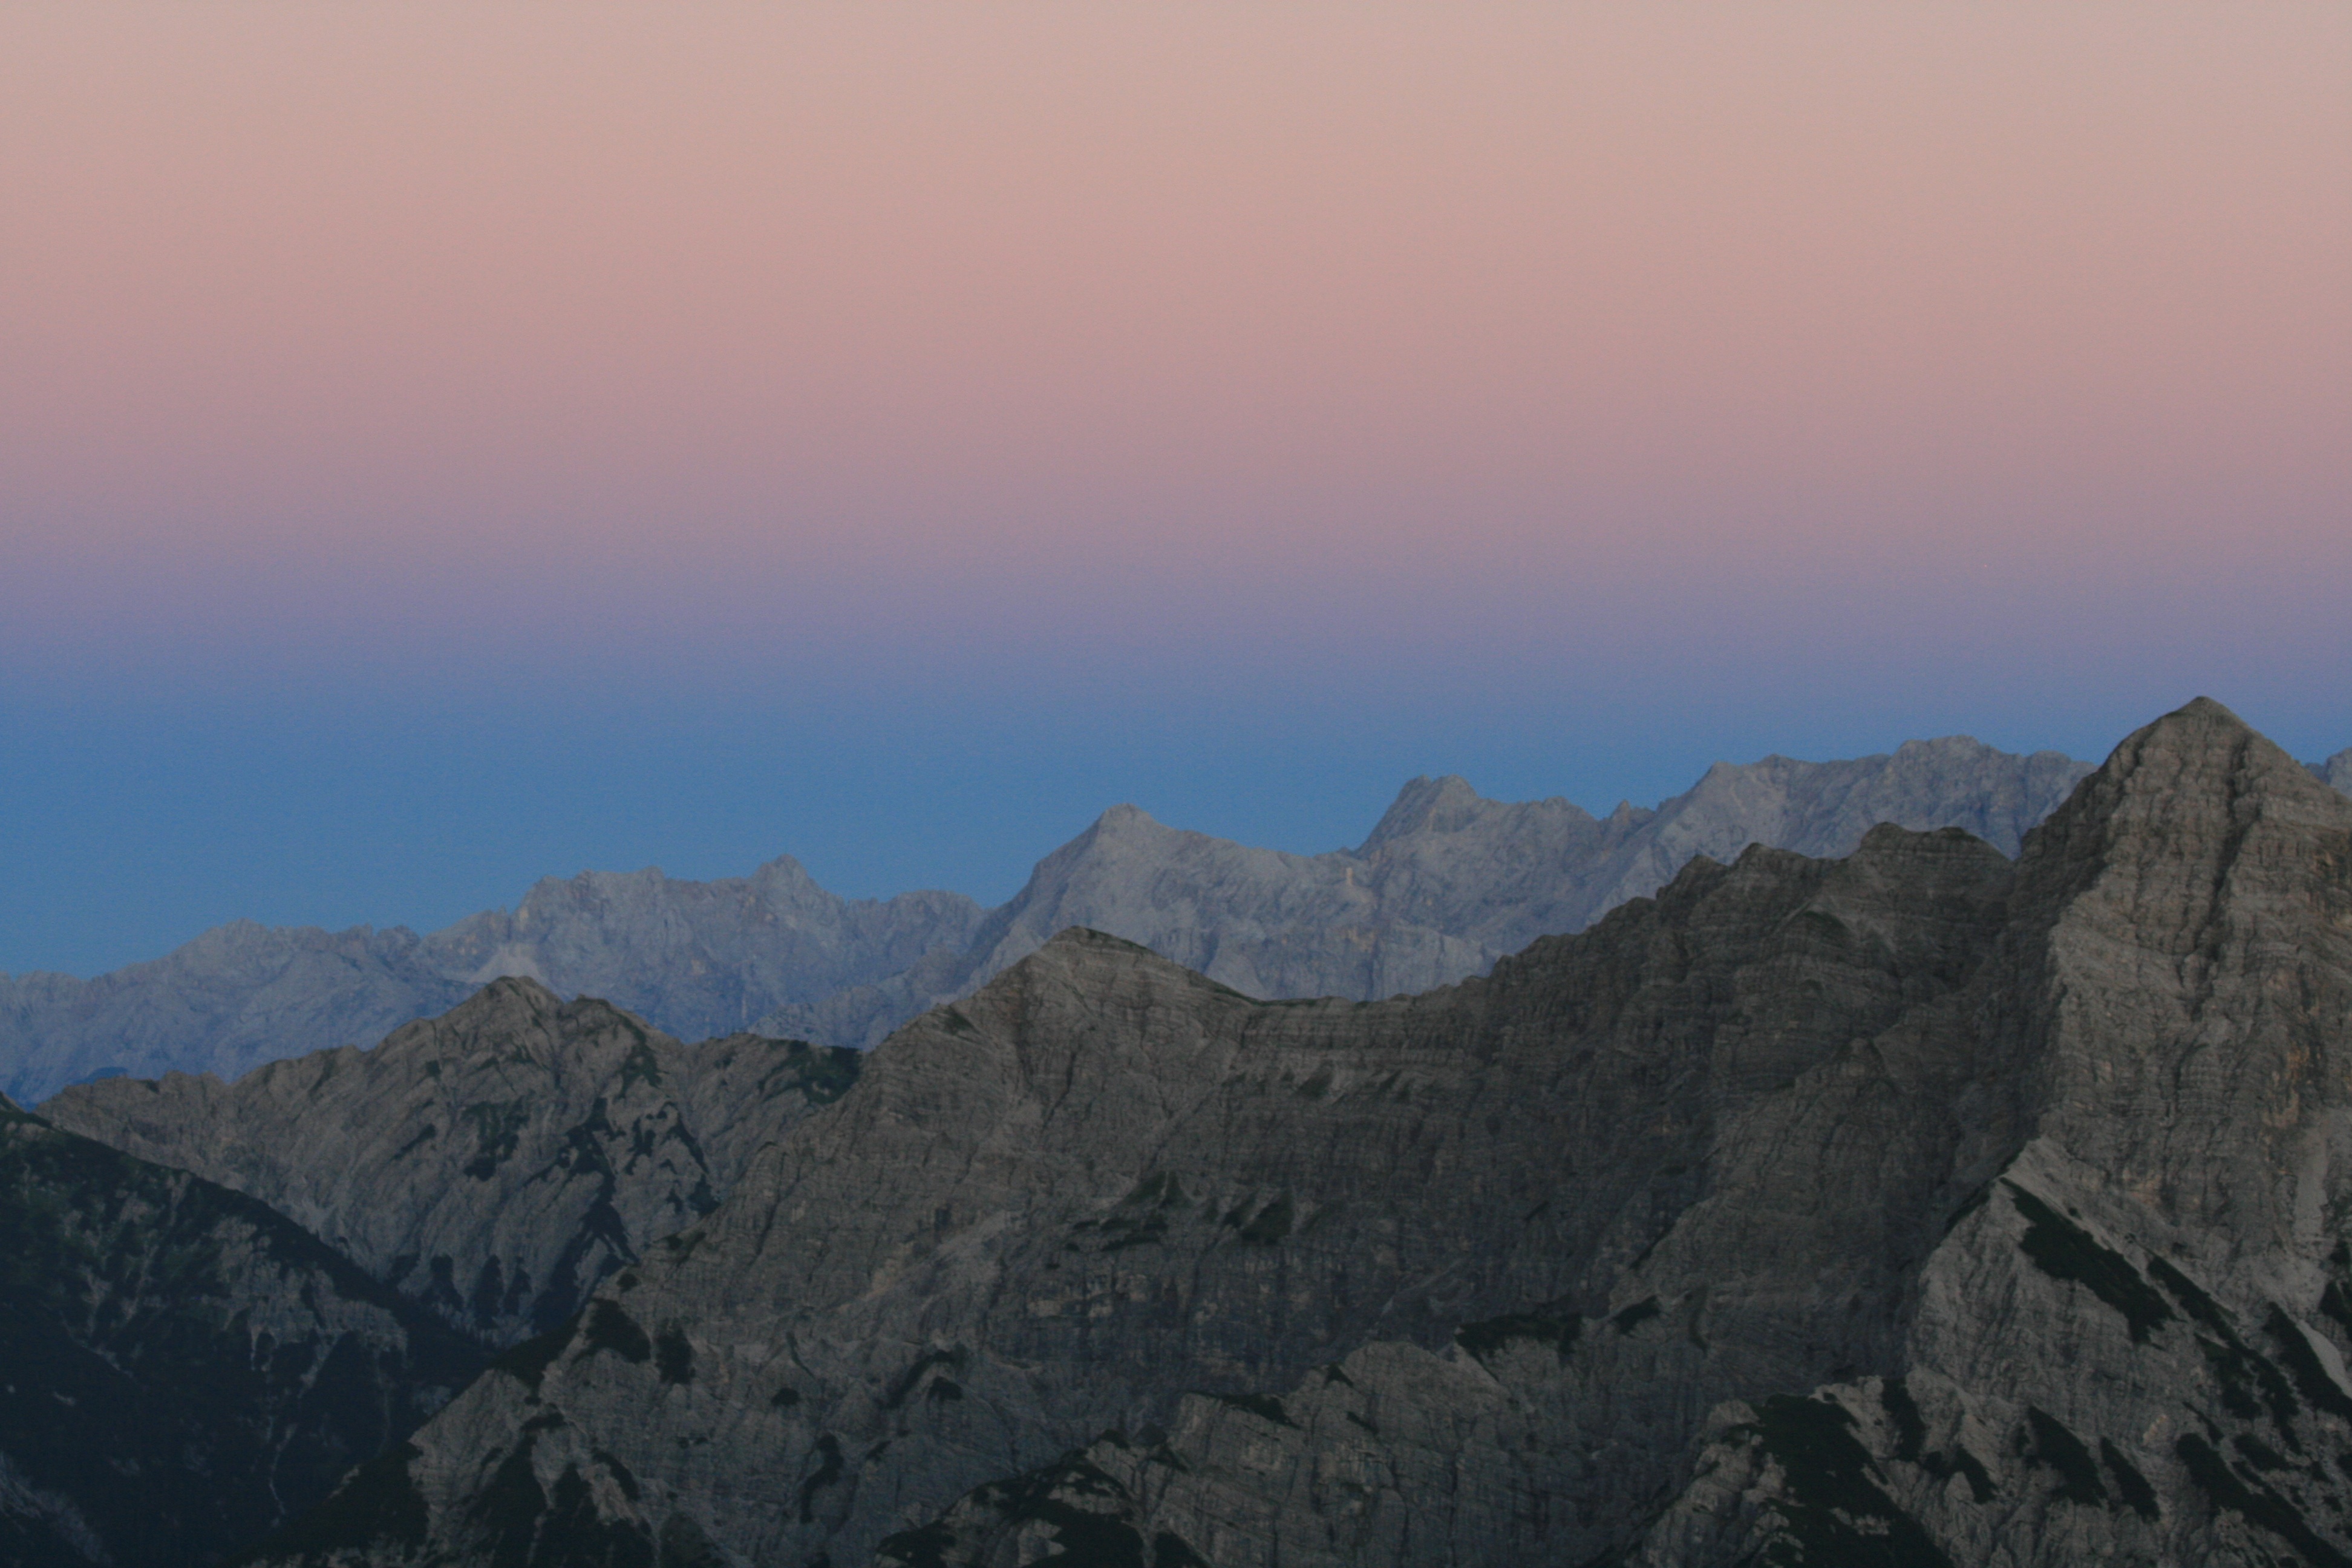
landscape, nature, wilderness, mountain, sunrise, morning, hill, dawn, valley, mountain range, panorama, alpine, terrain, ridge, summit, mountain summit, plateau, abendstimmung, landform, geographical feature, atmospheric phenomenon, mountainous landforms